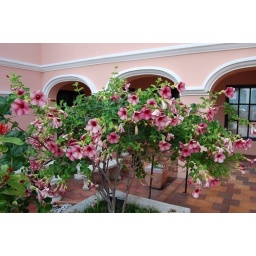
I just love this, the flowers and the wall behind it. Again in Bermuda